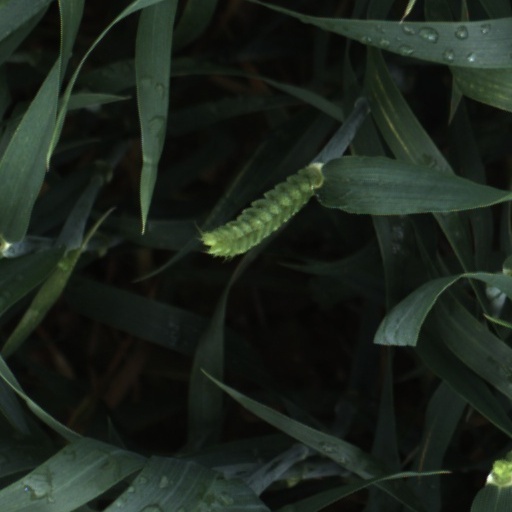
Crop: wheat